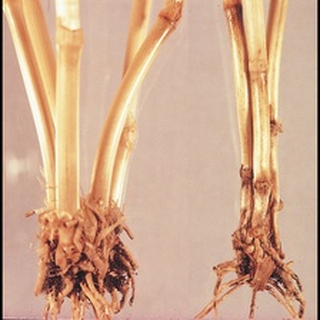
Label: wheat_common_root_rot